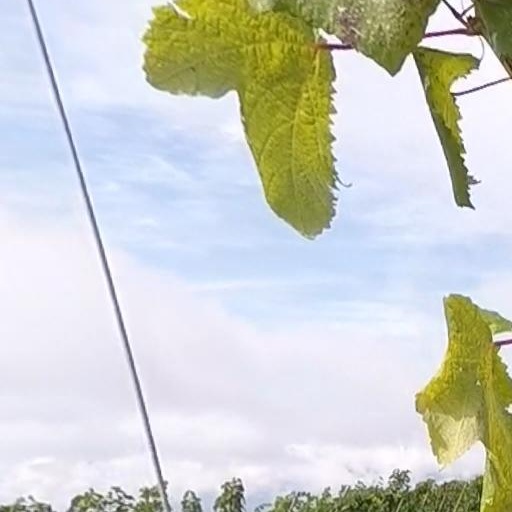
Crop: grape